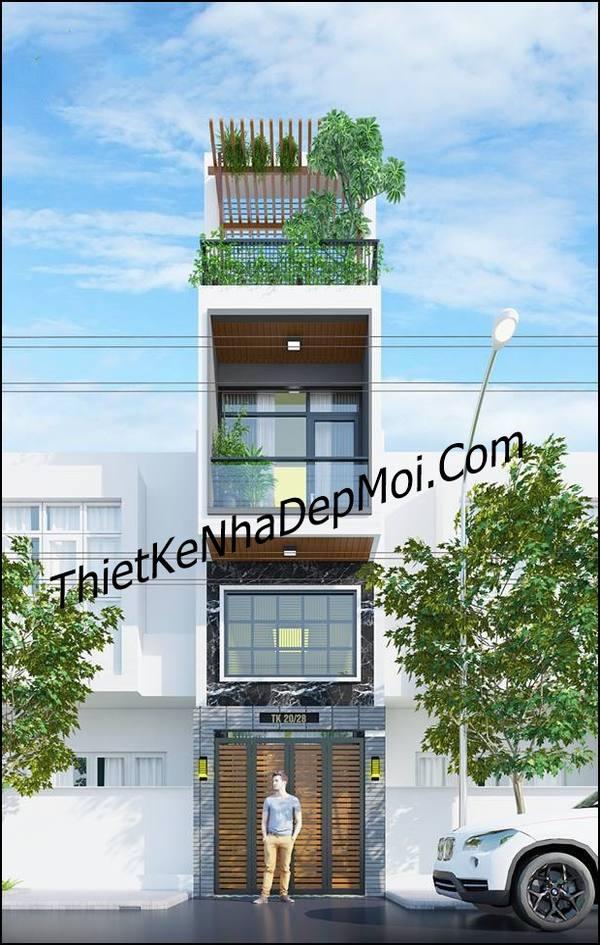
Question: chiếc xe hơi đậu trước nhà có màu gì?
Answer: chiếc xe hơi đậu trước nhà có màu trắng